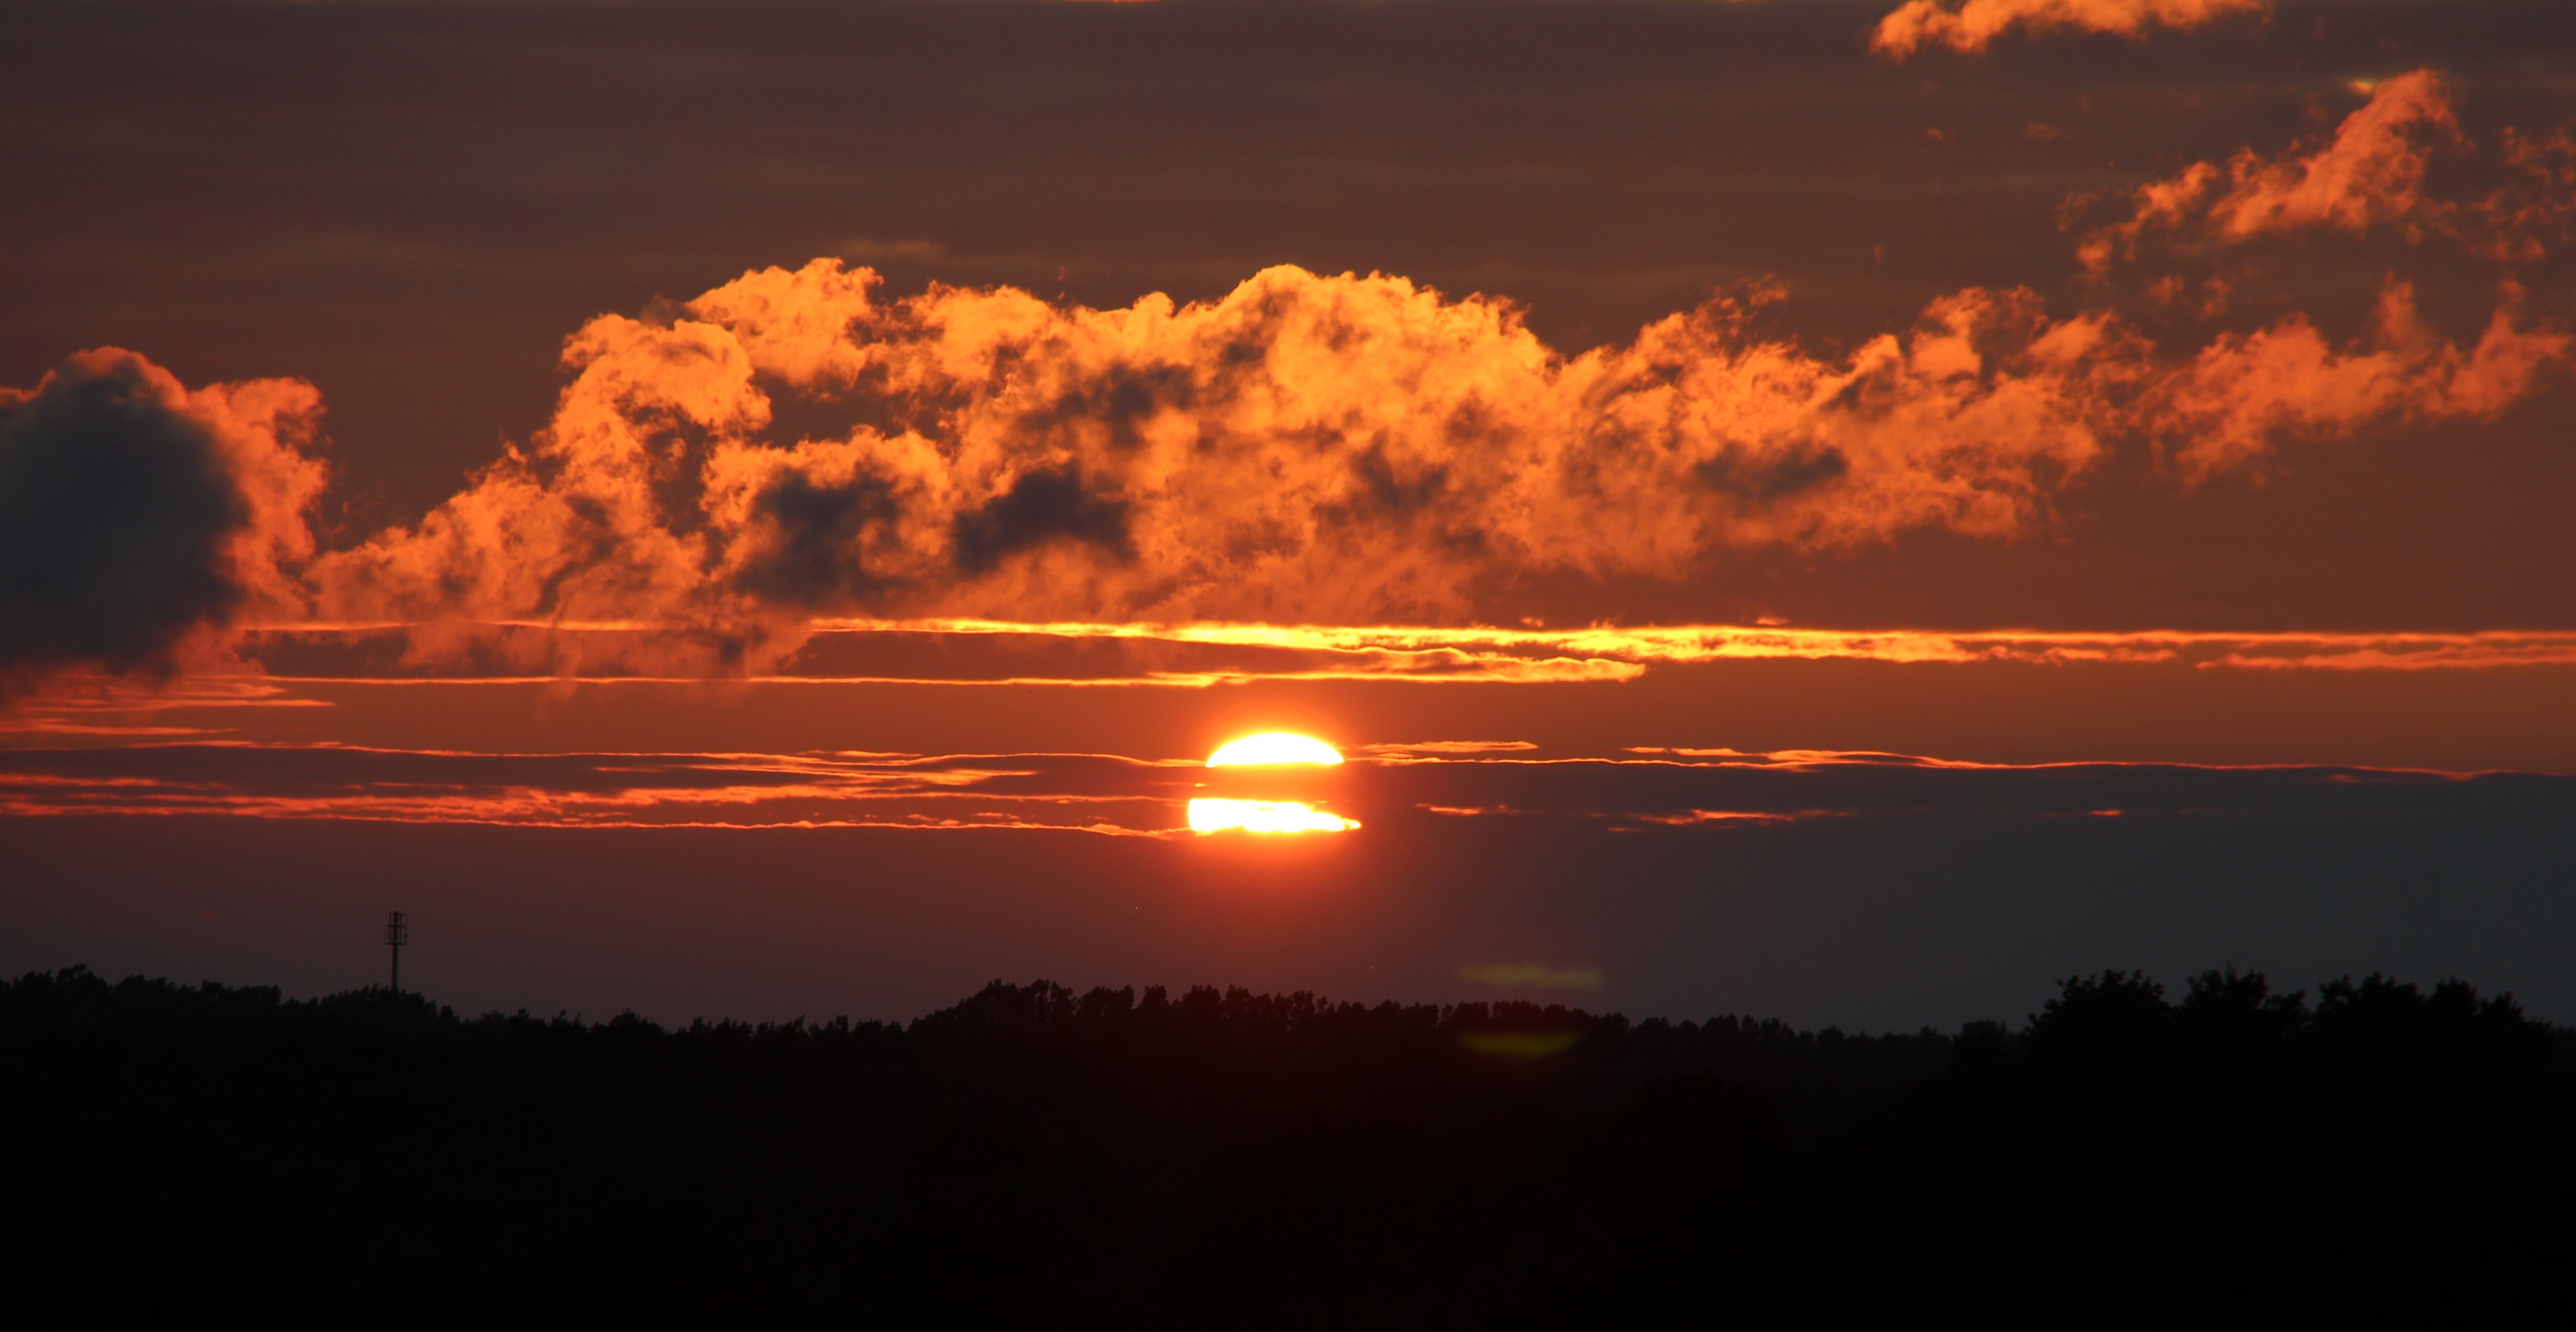
horizon, cloud, sky, sun, sunrise, sunset, morning, dawn, atmosphere, dusk, evening, clouds, abendstimmung, afterglow, evening sky, red sky at morning